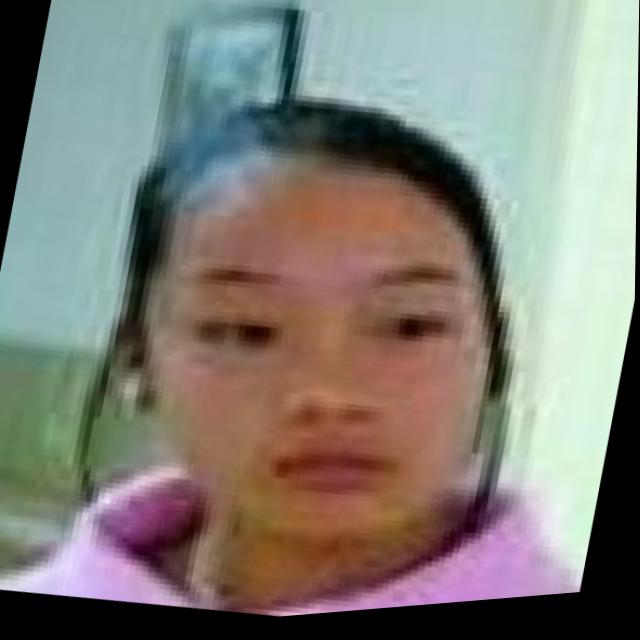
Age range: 13-20